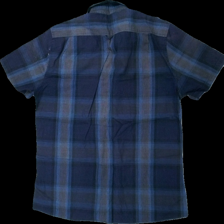
View: back
Type: Shirt
Category: Men
Brand: Dressman
Colors: Blue, Purple, Orange
Material: 65% cotton 35% polyester
Pattern: Checkered print
Cut: Regular
Size: L
Season: All
Stains: Major
Damage: fläckar
Damage location: top right
Damage 2 location: middle right
Damage 3: fläckar
Damage 3 location: top right
Price range: <50
Recommended usage: Export
Description: rutig kortärmad skjorta med fläckar fram + bak, urtvättad
Comment: urtvättad